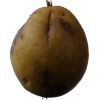
Label: Pear 3